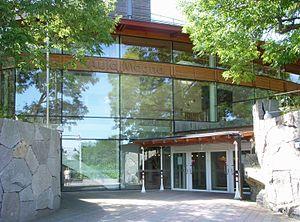
Aula Magna est le plus grand auditorium de l'université de Stockholm en Suède. Construit à partir de 1995, il est achevé en 1998. Outre la grande salle de conférence, il existe des salles de réunion et de séminaire plus petites. À l'extérieur de la salle de conférence se trouve une galerie de lecture. L'auditorium est utilisé pour des réunions académiques telles que des conférences et des colloques, ainsi que des fonctions externes telles que des réunions générales. Des conférences Nobel y ont également eu lieu.